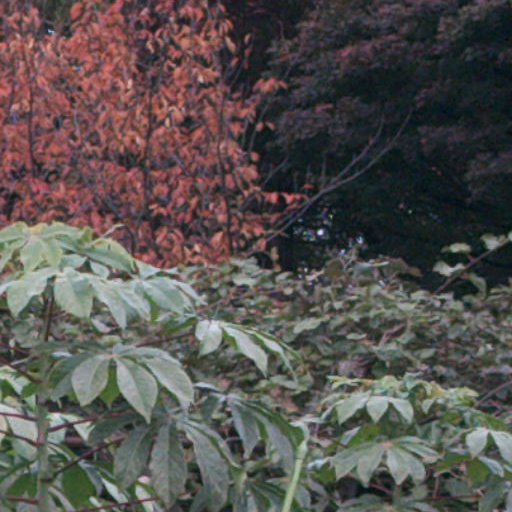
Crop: cassava